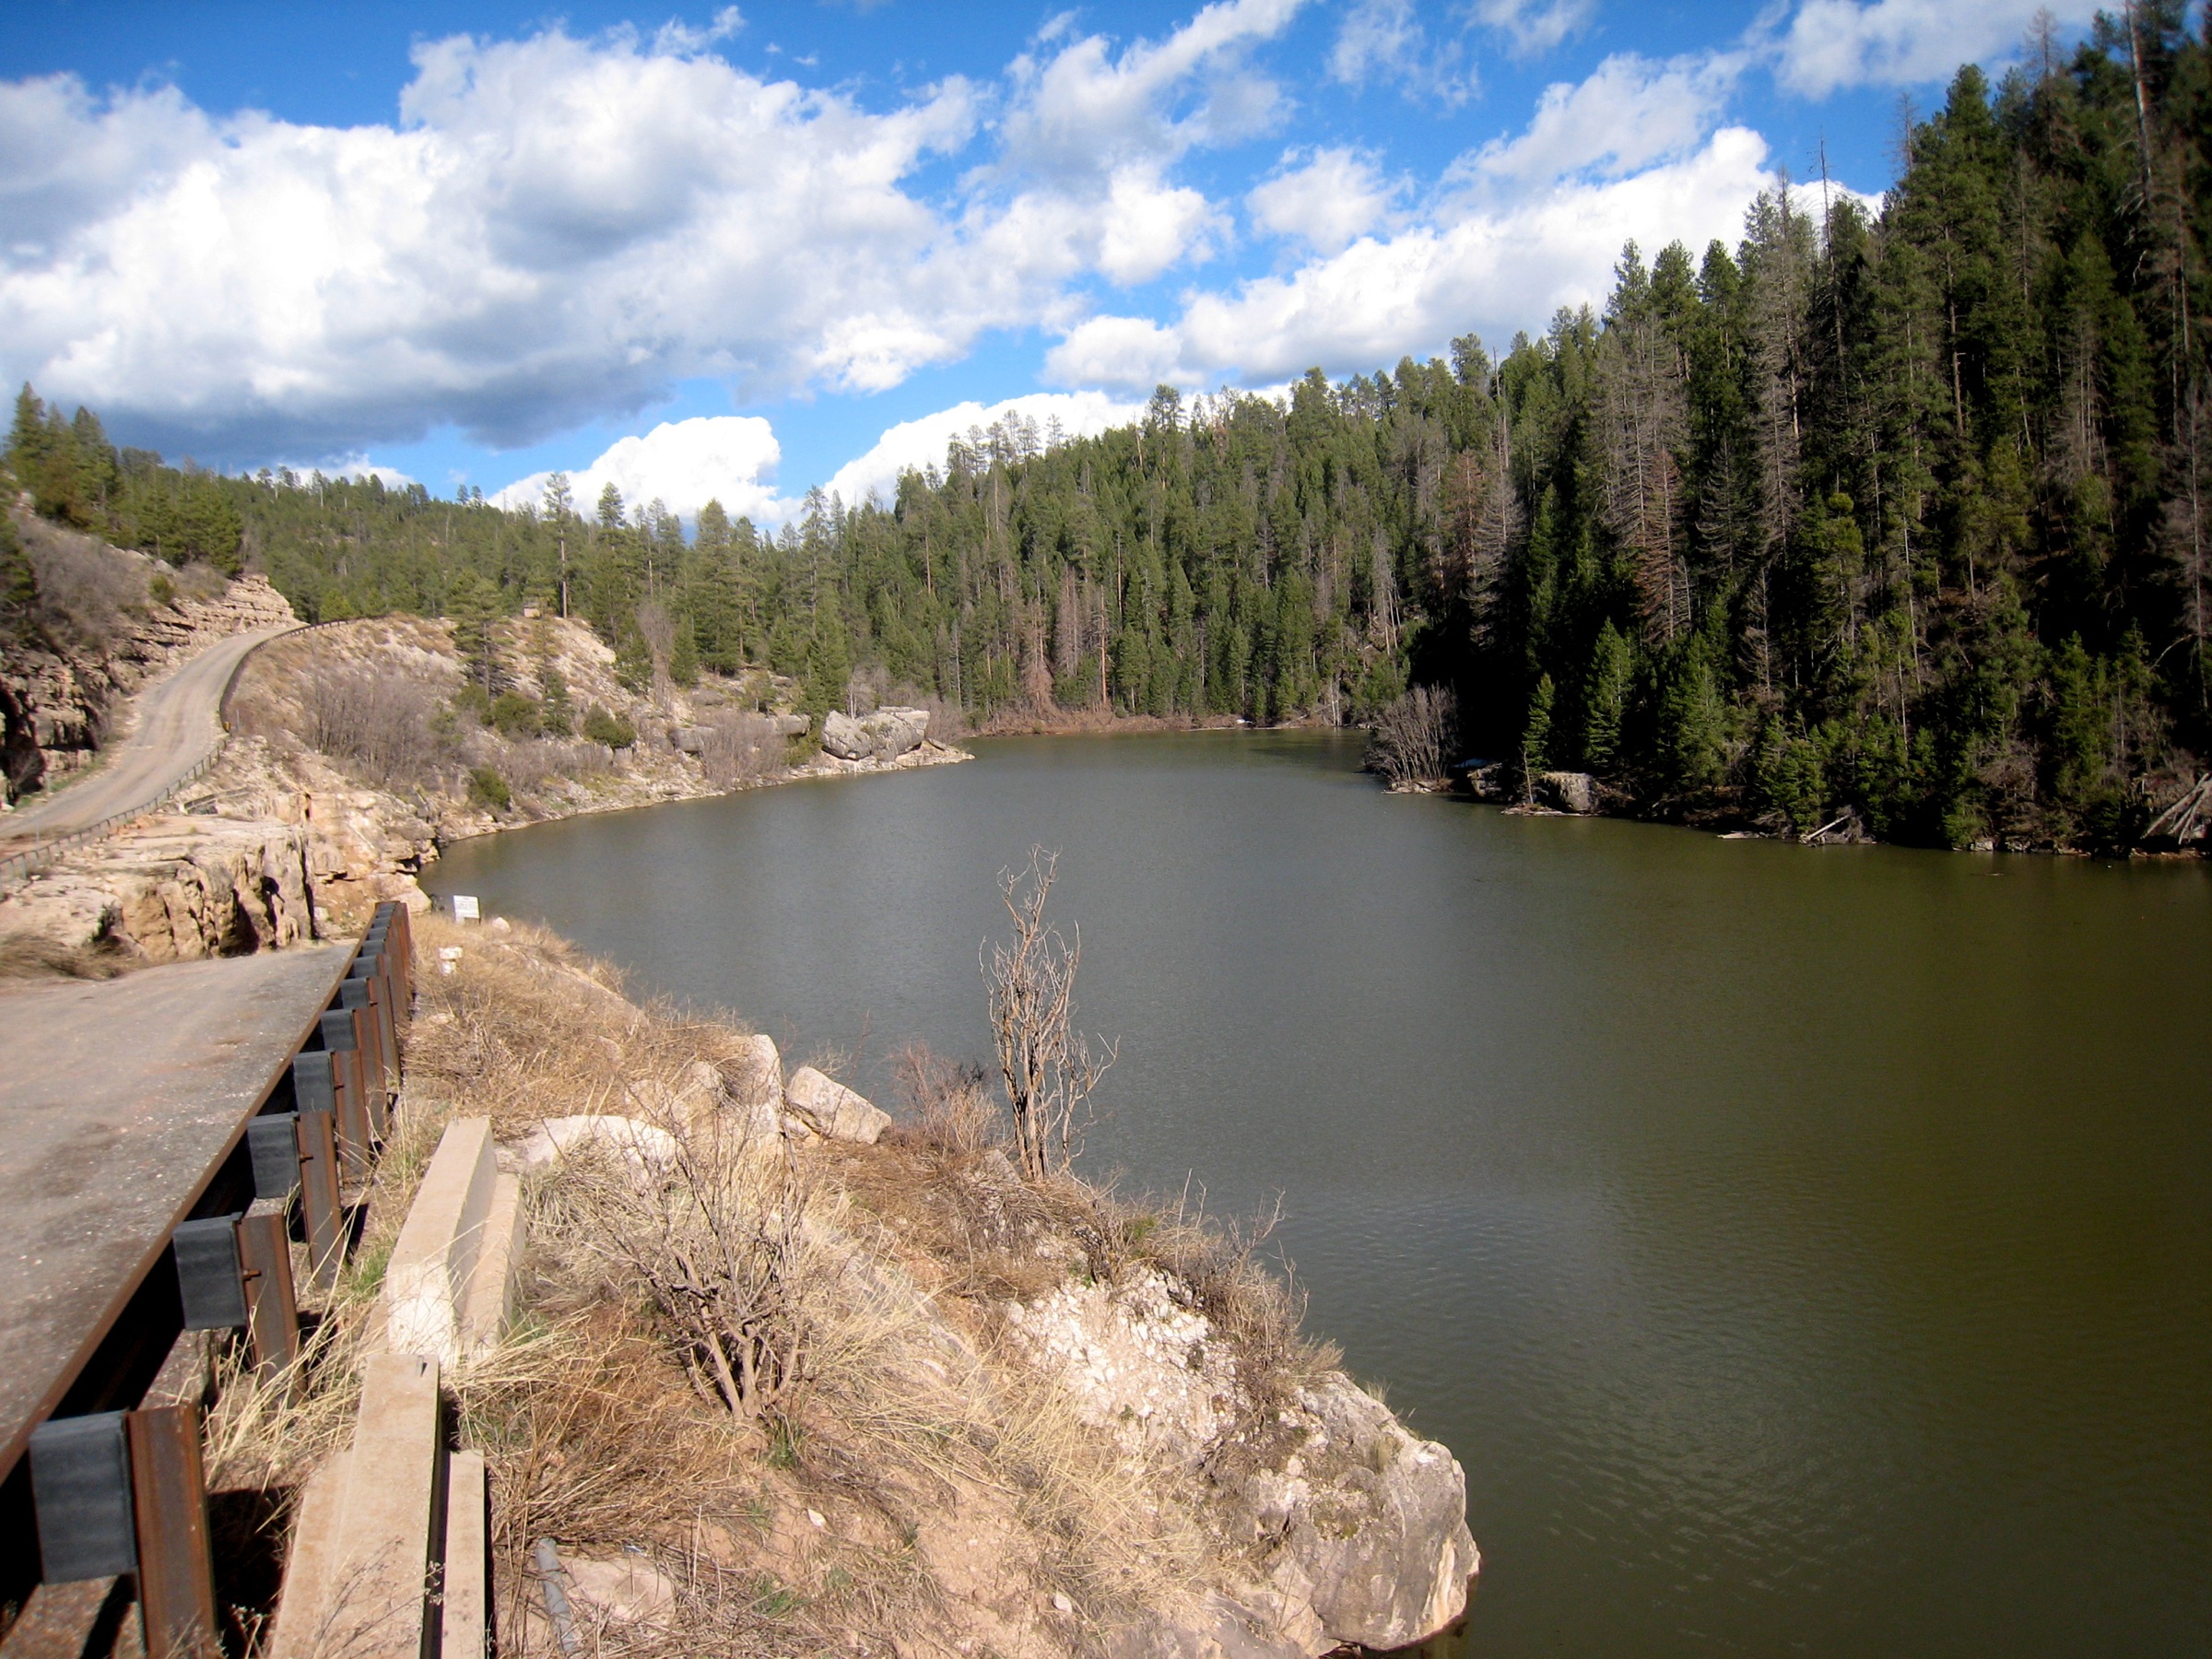
landscape, tree, water, wilderness, mountain, lake, river, reflection, reservoir, kayak, waterway, body of water, arizona, loch, blueridgereservoir